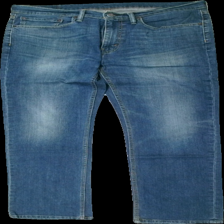
View: front
Type: Jeans
Category: Men
Brand: Levi'S
Colors: Blue
Material: 100% bomull
Pattern: Logo print
Cut: Tight
Season: All
Damage: slitet
Damage location: top center
Price range: <50
Recommended usage: Reuse
Description: Jeans